Burji Mamluks

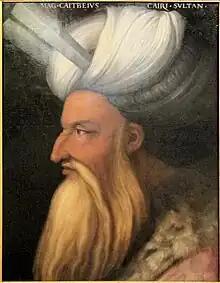
Mamluk Sultan Qaytbay (""Mag Caitbeivs Cairi Svltan"") by Florentine painter Cristofano dell'Altissimo (16th century), Galleria degli Uffizi

Under the reign of Sultan Barsbay, the Mamluk Sultanate grew to its widest territorial extent. In 1426, he invaded the Kingdom of Cyprus and forced its kings to become Mamluk vassals. However, Barsbay also introduced a number of economic policies that were damaging in the long term, such as a state monopoly on the spice trade. During Barsbay's reign Egypt's population was greatly reduced from what it had been a few centuries before, with only one fifth of the number of towns. He frequently raided Asia Minor, but died in 1438.